1988 Ibero-American Championships in Athletics

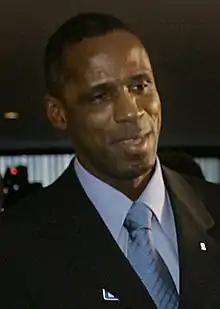
Robson da Silva won two sprint golds for Brazil.

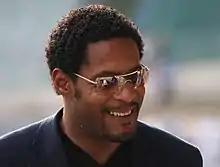
Cuba's Javier Sotomayor retained his men's high jump title from 1986.

Of the twenty-two members of the Asociación Iberoamericana de Atletismo, twenty presented delegations for the championships. The absent nations were Bolivia and the Dominican Republic. A record high of 371 athletes participated in the championships – more than the previous two editions combined. However, only 344 participating athletes (including some guest athletes) were counted by analysing the official result list. The higher number probably contains coaches and/or officials registered for the event.